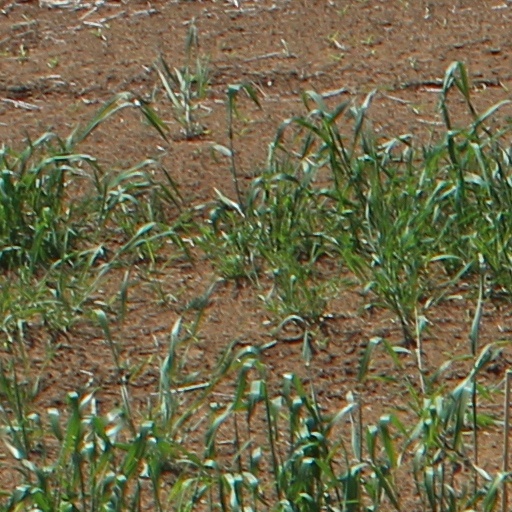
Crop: wheat